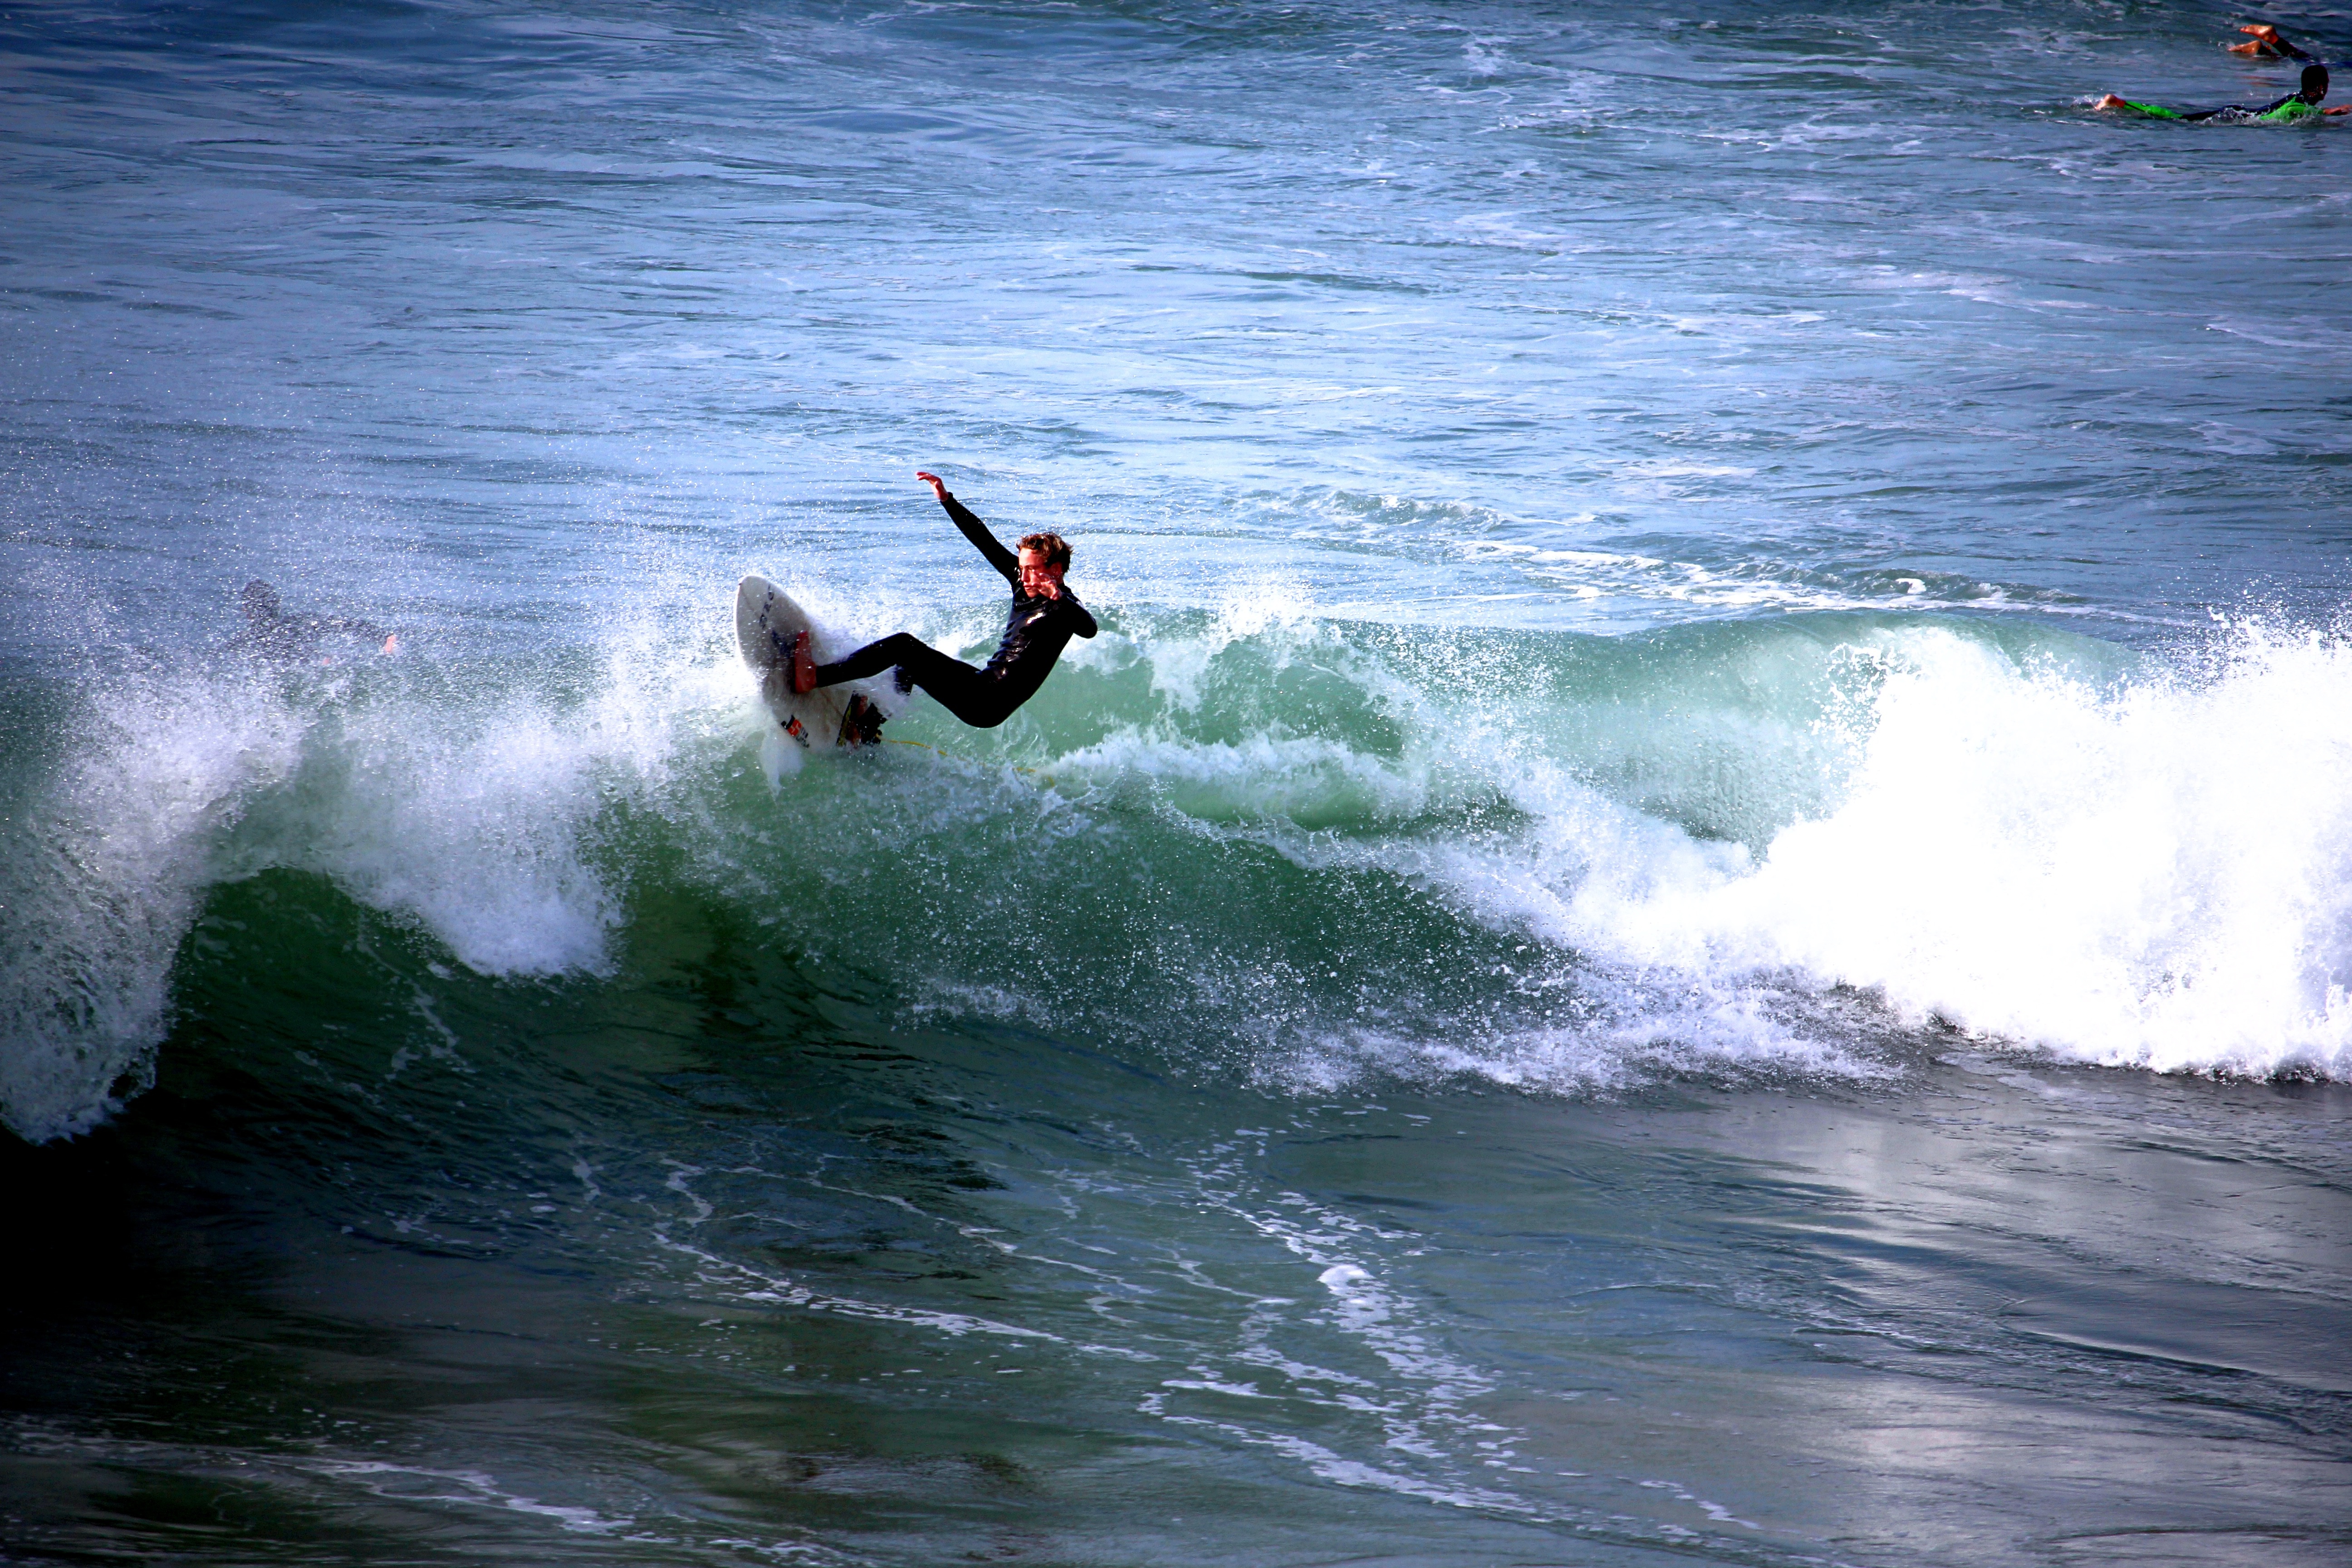
sea, ocean, wave, surfing, surfboard, extreme sport, sports, water sport, wind wave, boardsport, surfing equipment and supplies, surface water sports, individual sports, bodyboarding